BDŽ class 75

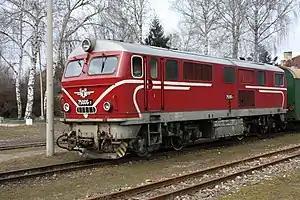
BDŽ class 75 006-7 at Belitsa station

The BDŽ class 75 is a series of Bulgarian narrow-gauge diesel-hydraulic locomotives.